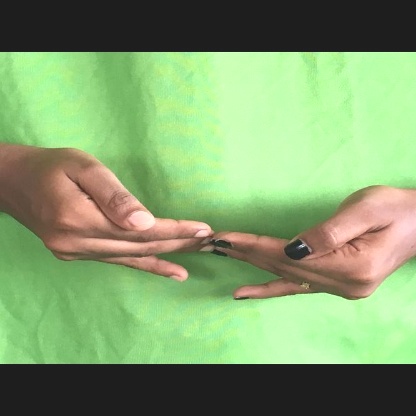
Mudra: Khatva